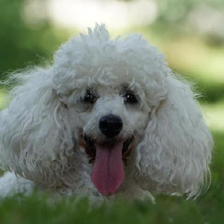
Label: animals